HafenCity

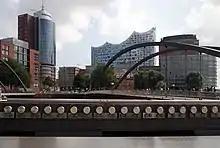
High-rises of the Hanseatic Trade Center around the Kehrwiederspitze; Elbphilharmonie visible in the background

The city of Hamburg built the Elbphilharmonie, a new concert hall on top of an old warehouse, as HafenCity's centerpiece. It is a new landmark for the city, but has been plagued by vast cost overruns and its construction was completed six years behind schedule. It was opened on 11 January 2017.